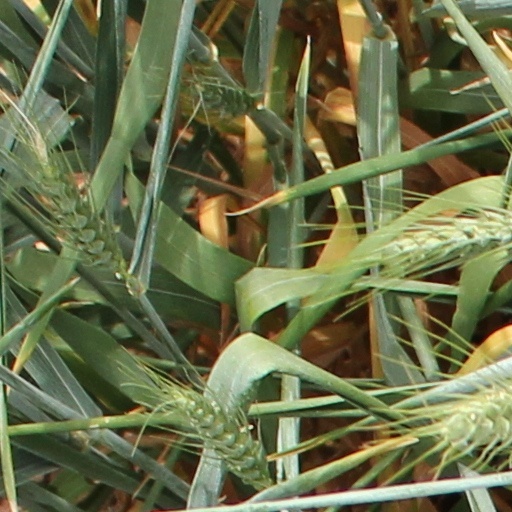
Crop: wheat